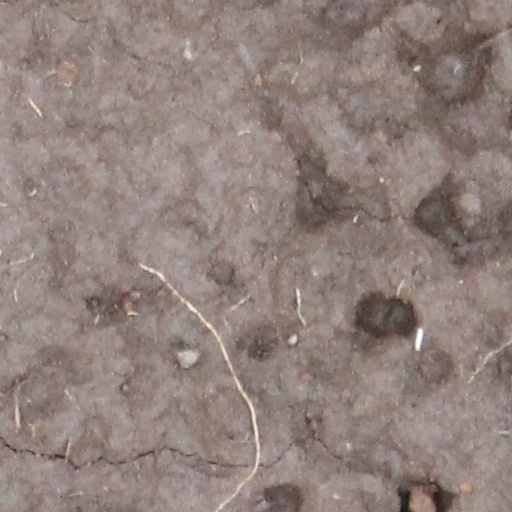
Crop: wheat